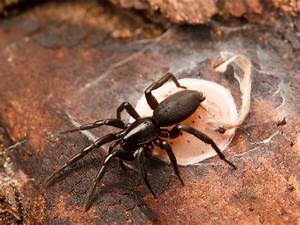
Label: ragno